Ramesses II

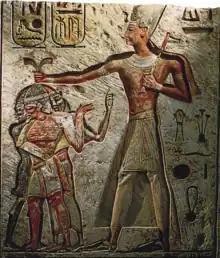
A relief of Ramesses II from Memphis showing him capturing enemies: a Nubian, a Libyan and a Syrian, . Cairo Museum.

The immediate antecedents to the Battle of Kadesh were the early campaigns of Ramesses II into Canaan. His first campaign seems to have taken place in the fourth year of his reign and was commemorated by the erection of what became the first of the Commemorative stelae of Nahr el-Kalb near what is now Beirut. The inscription is almost totally illegible due to weathering.